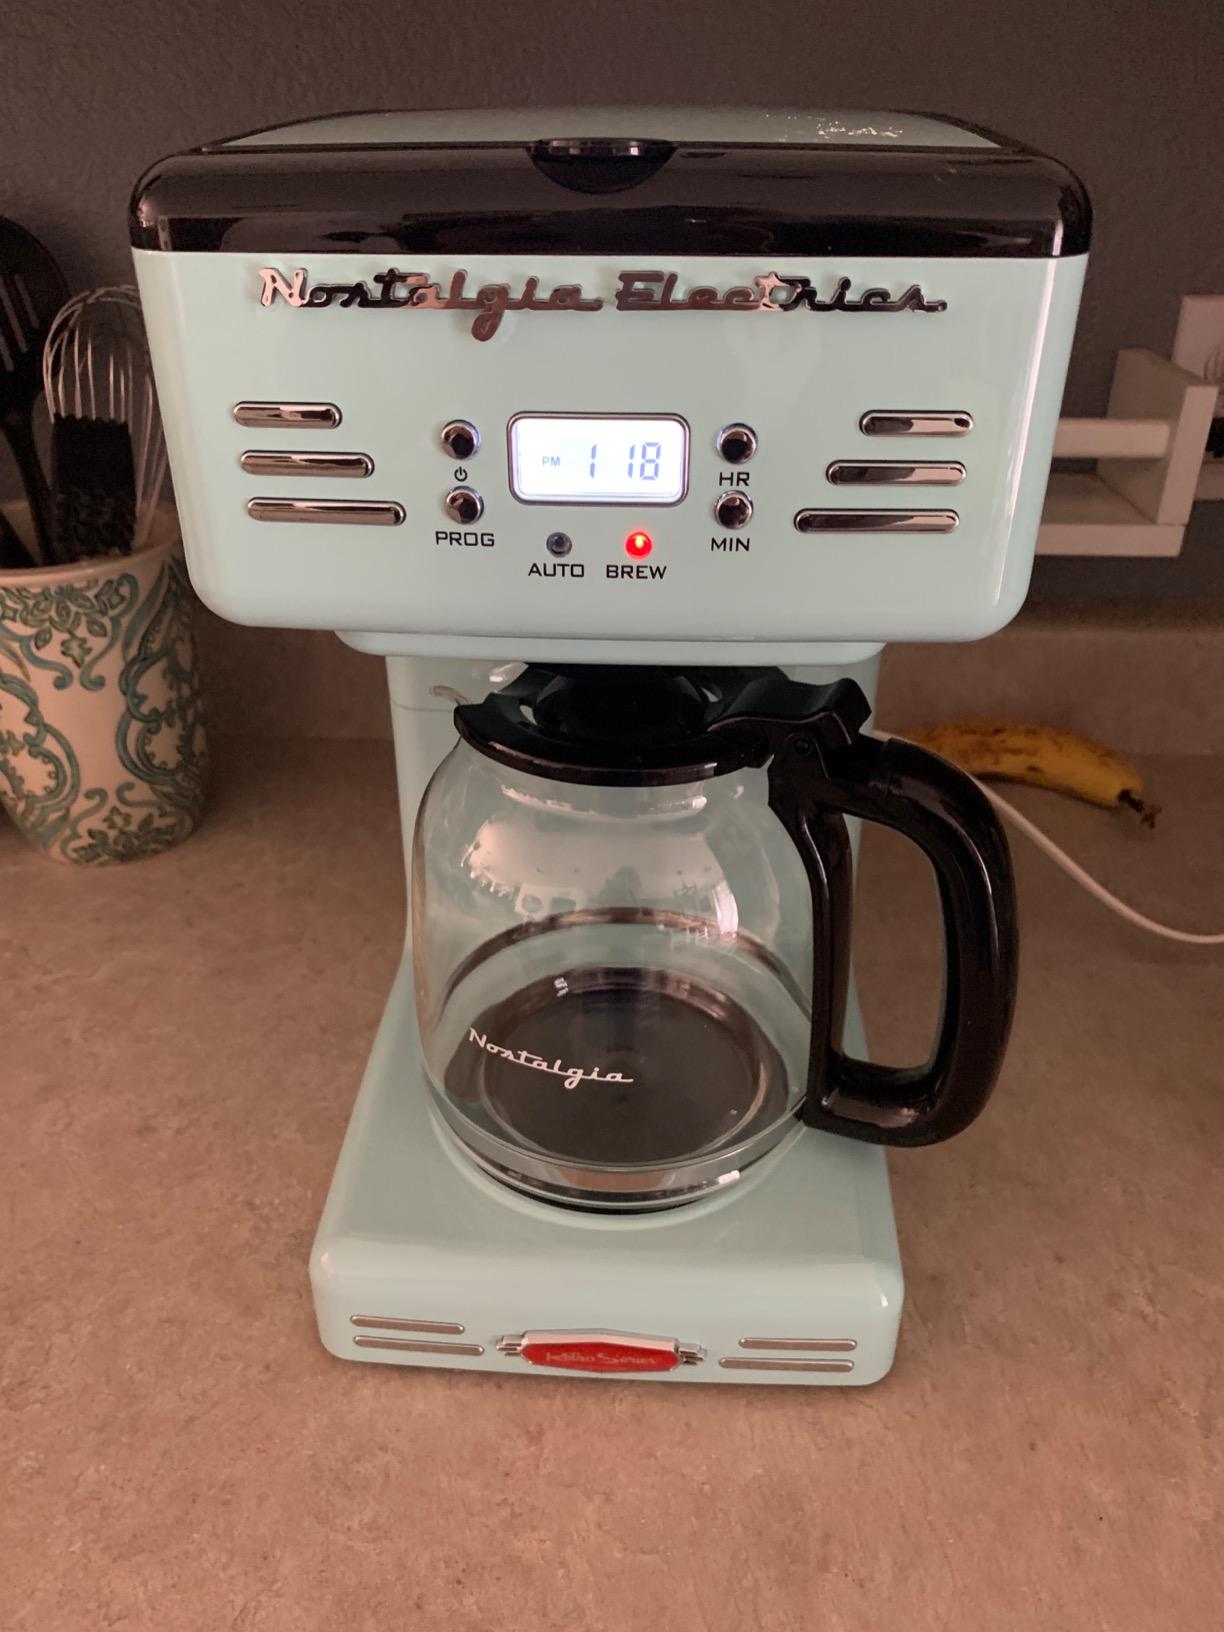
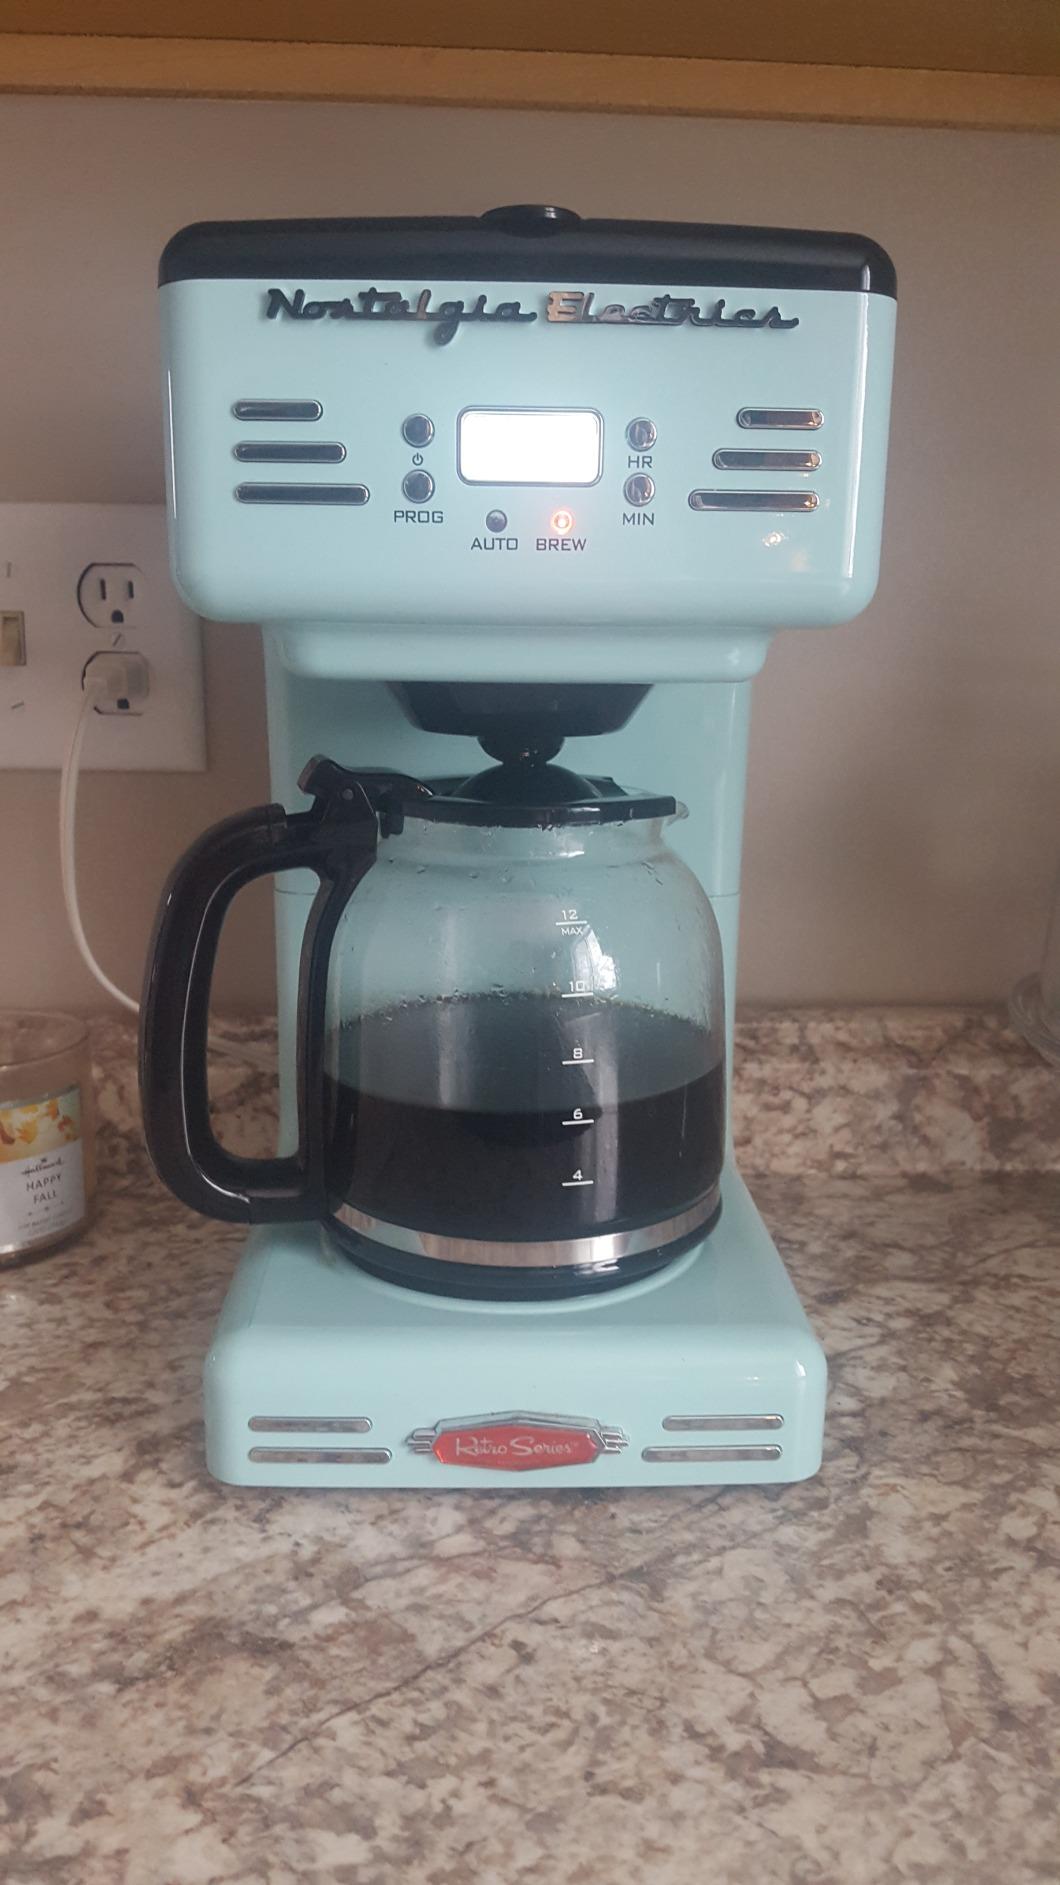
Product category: items_tea
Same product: yes